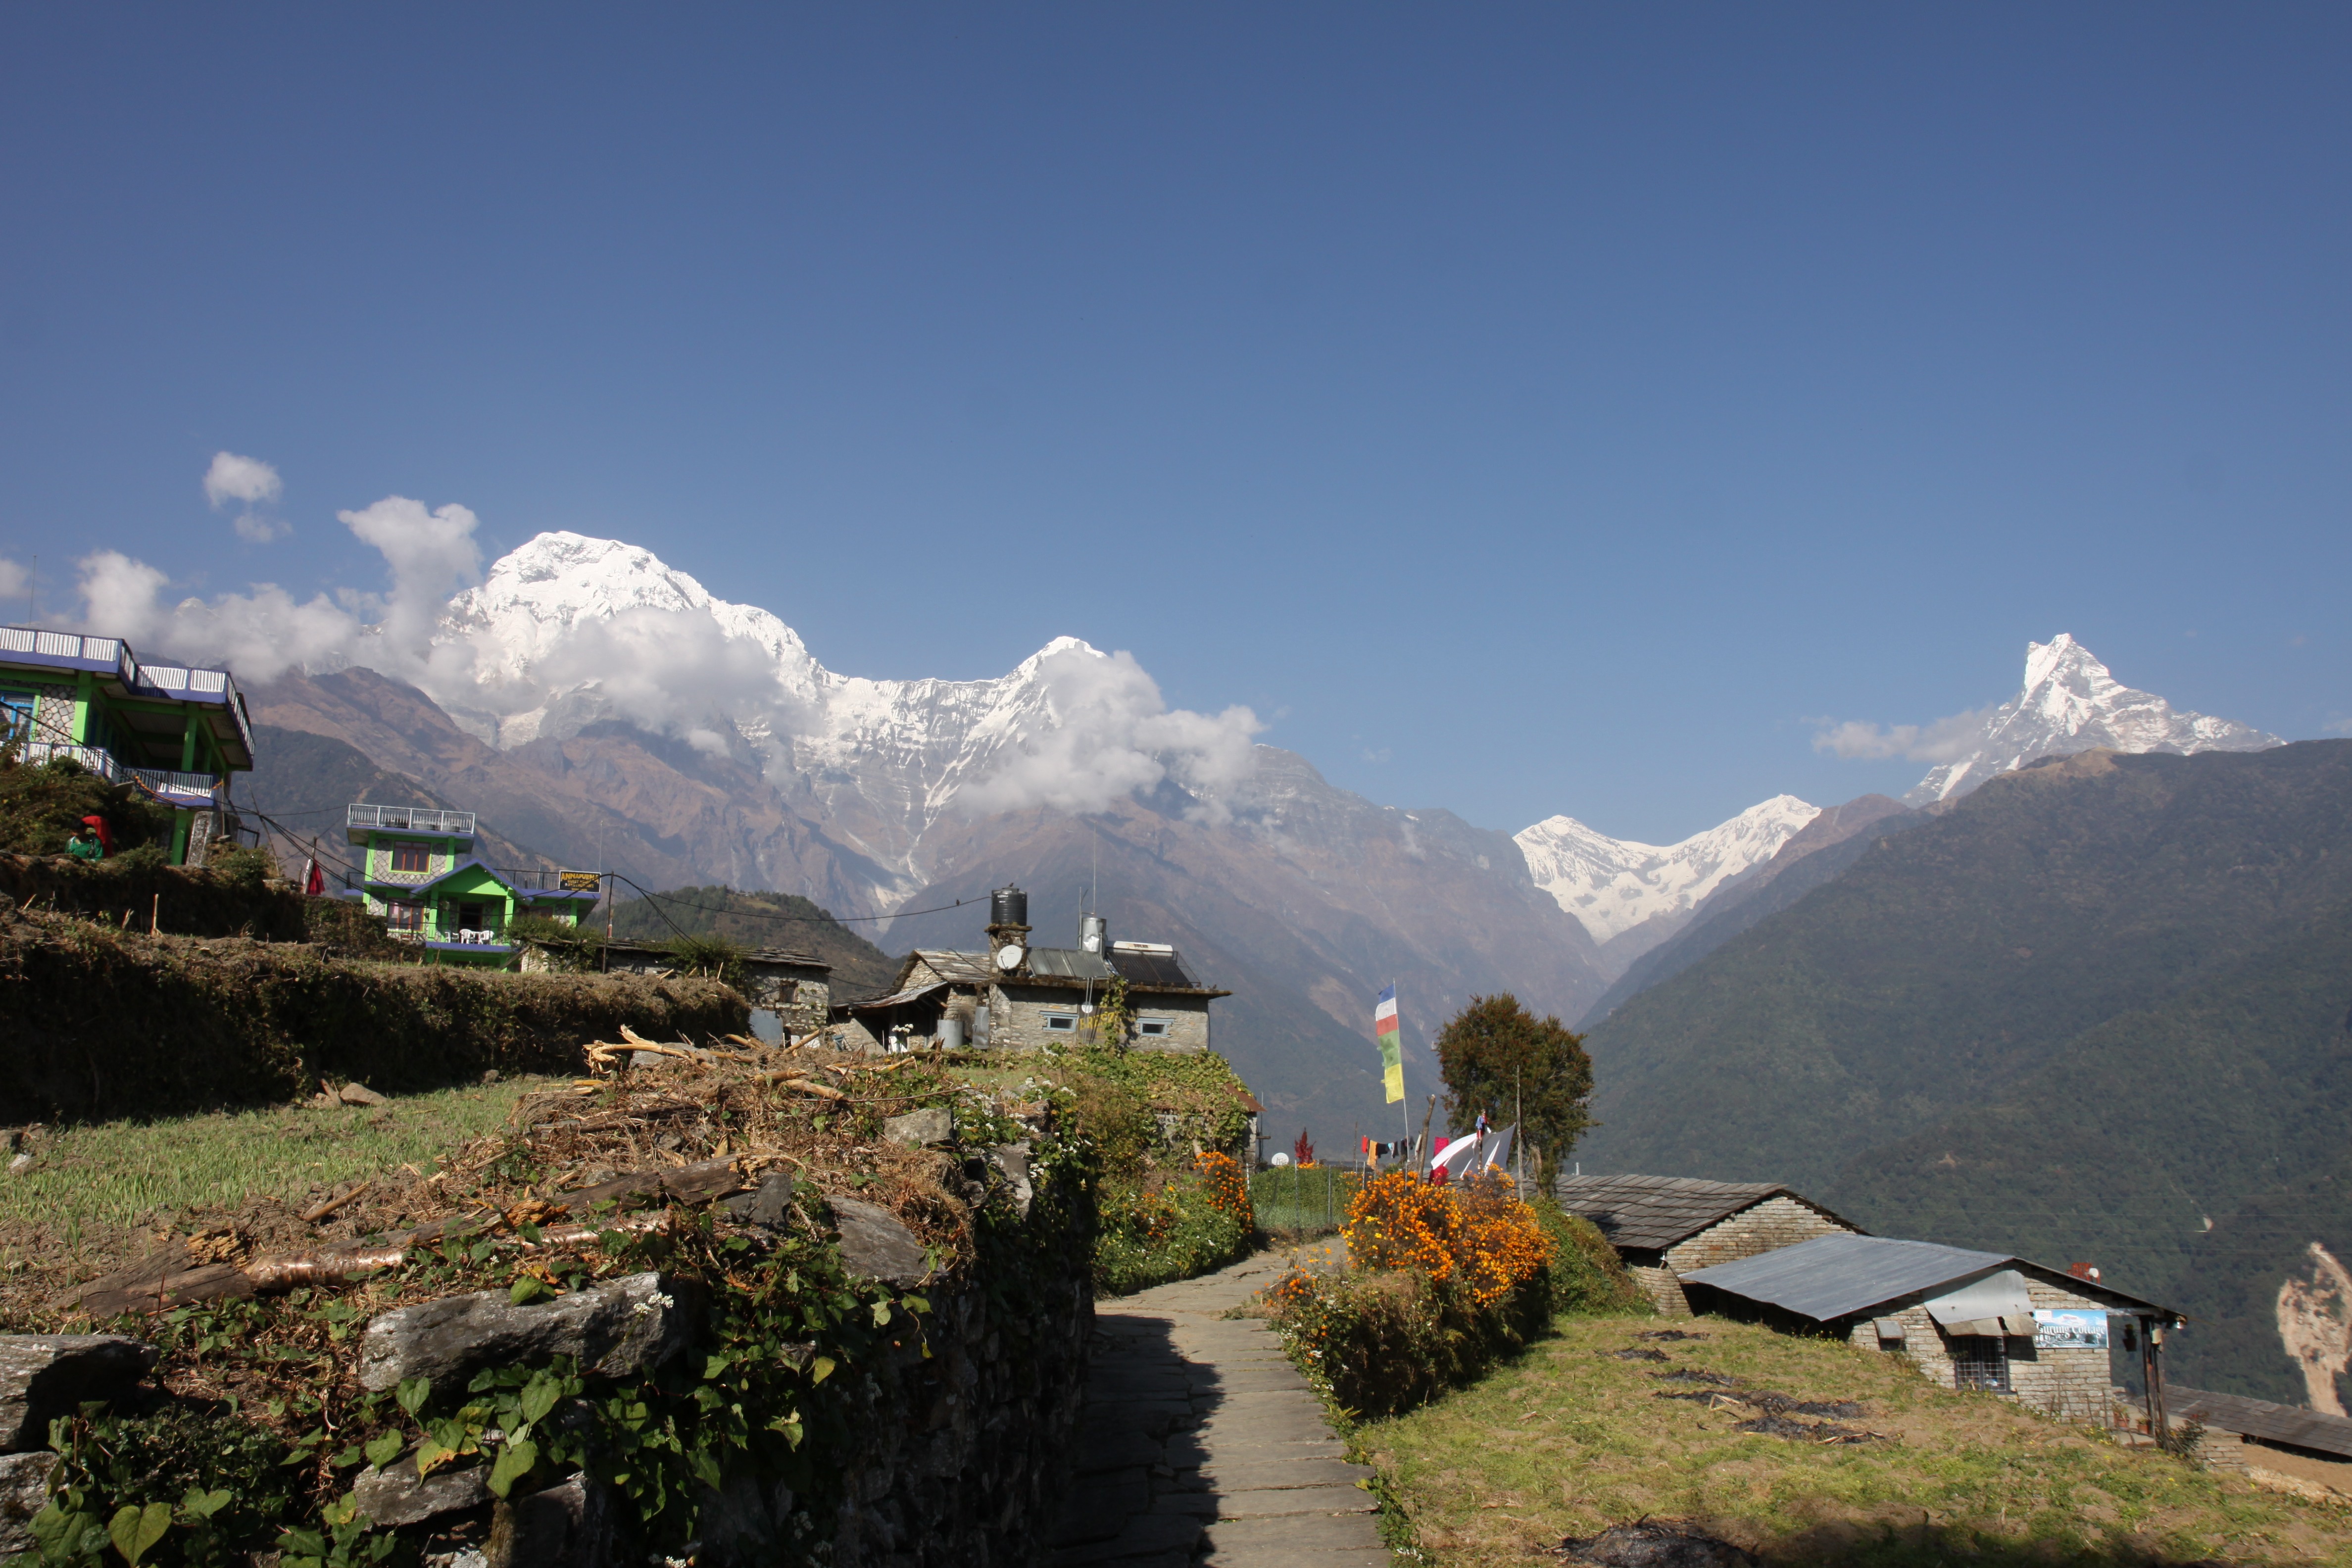
landscape, mountain, cloud, hill, town, valley, mountain range, panorama, vacation, village, fjord, tourism, snow mountain, nepal, alps, plateau, tracking, rural area, landform, mountain pass, annapurna, geographical feature, mountainous landforms